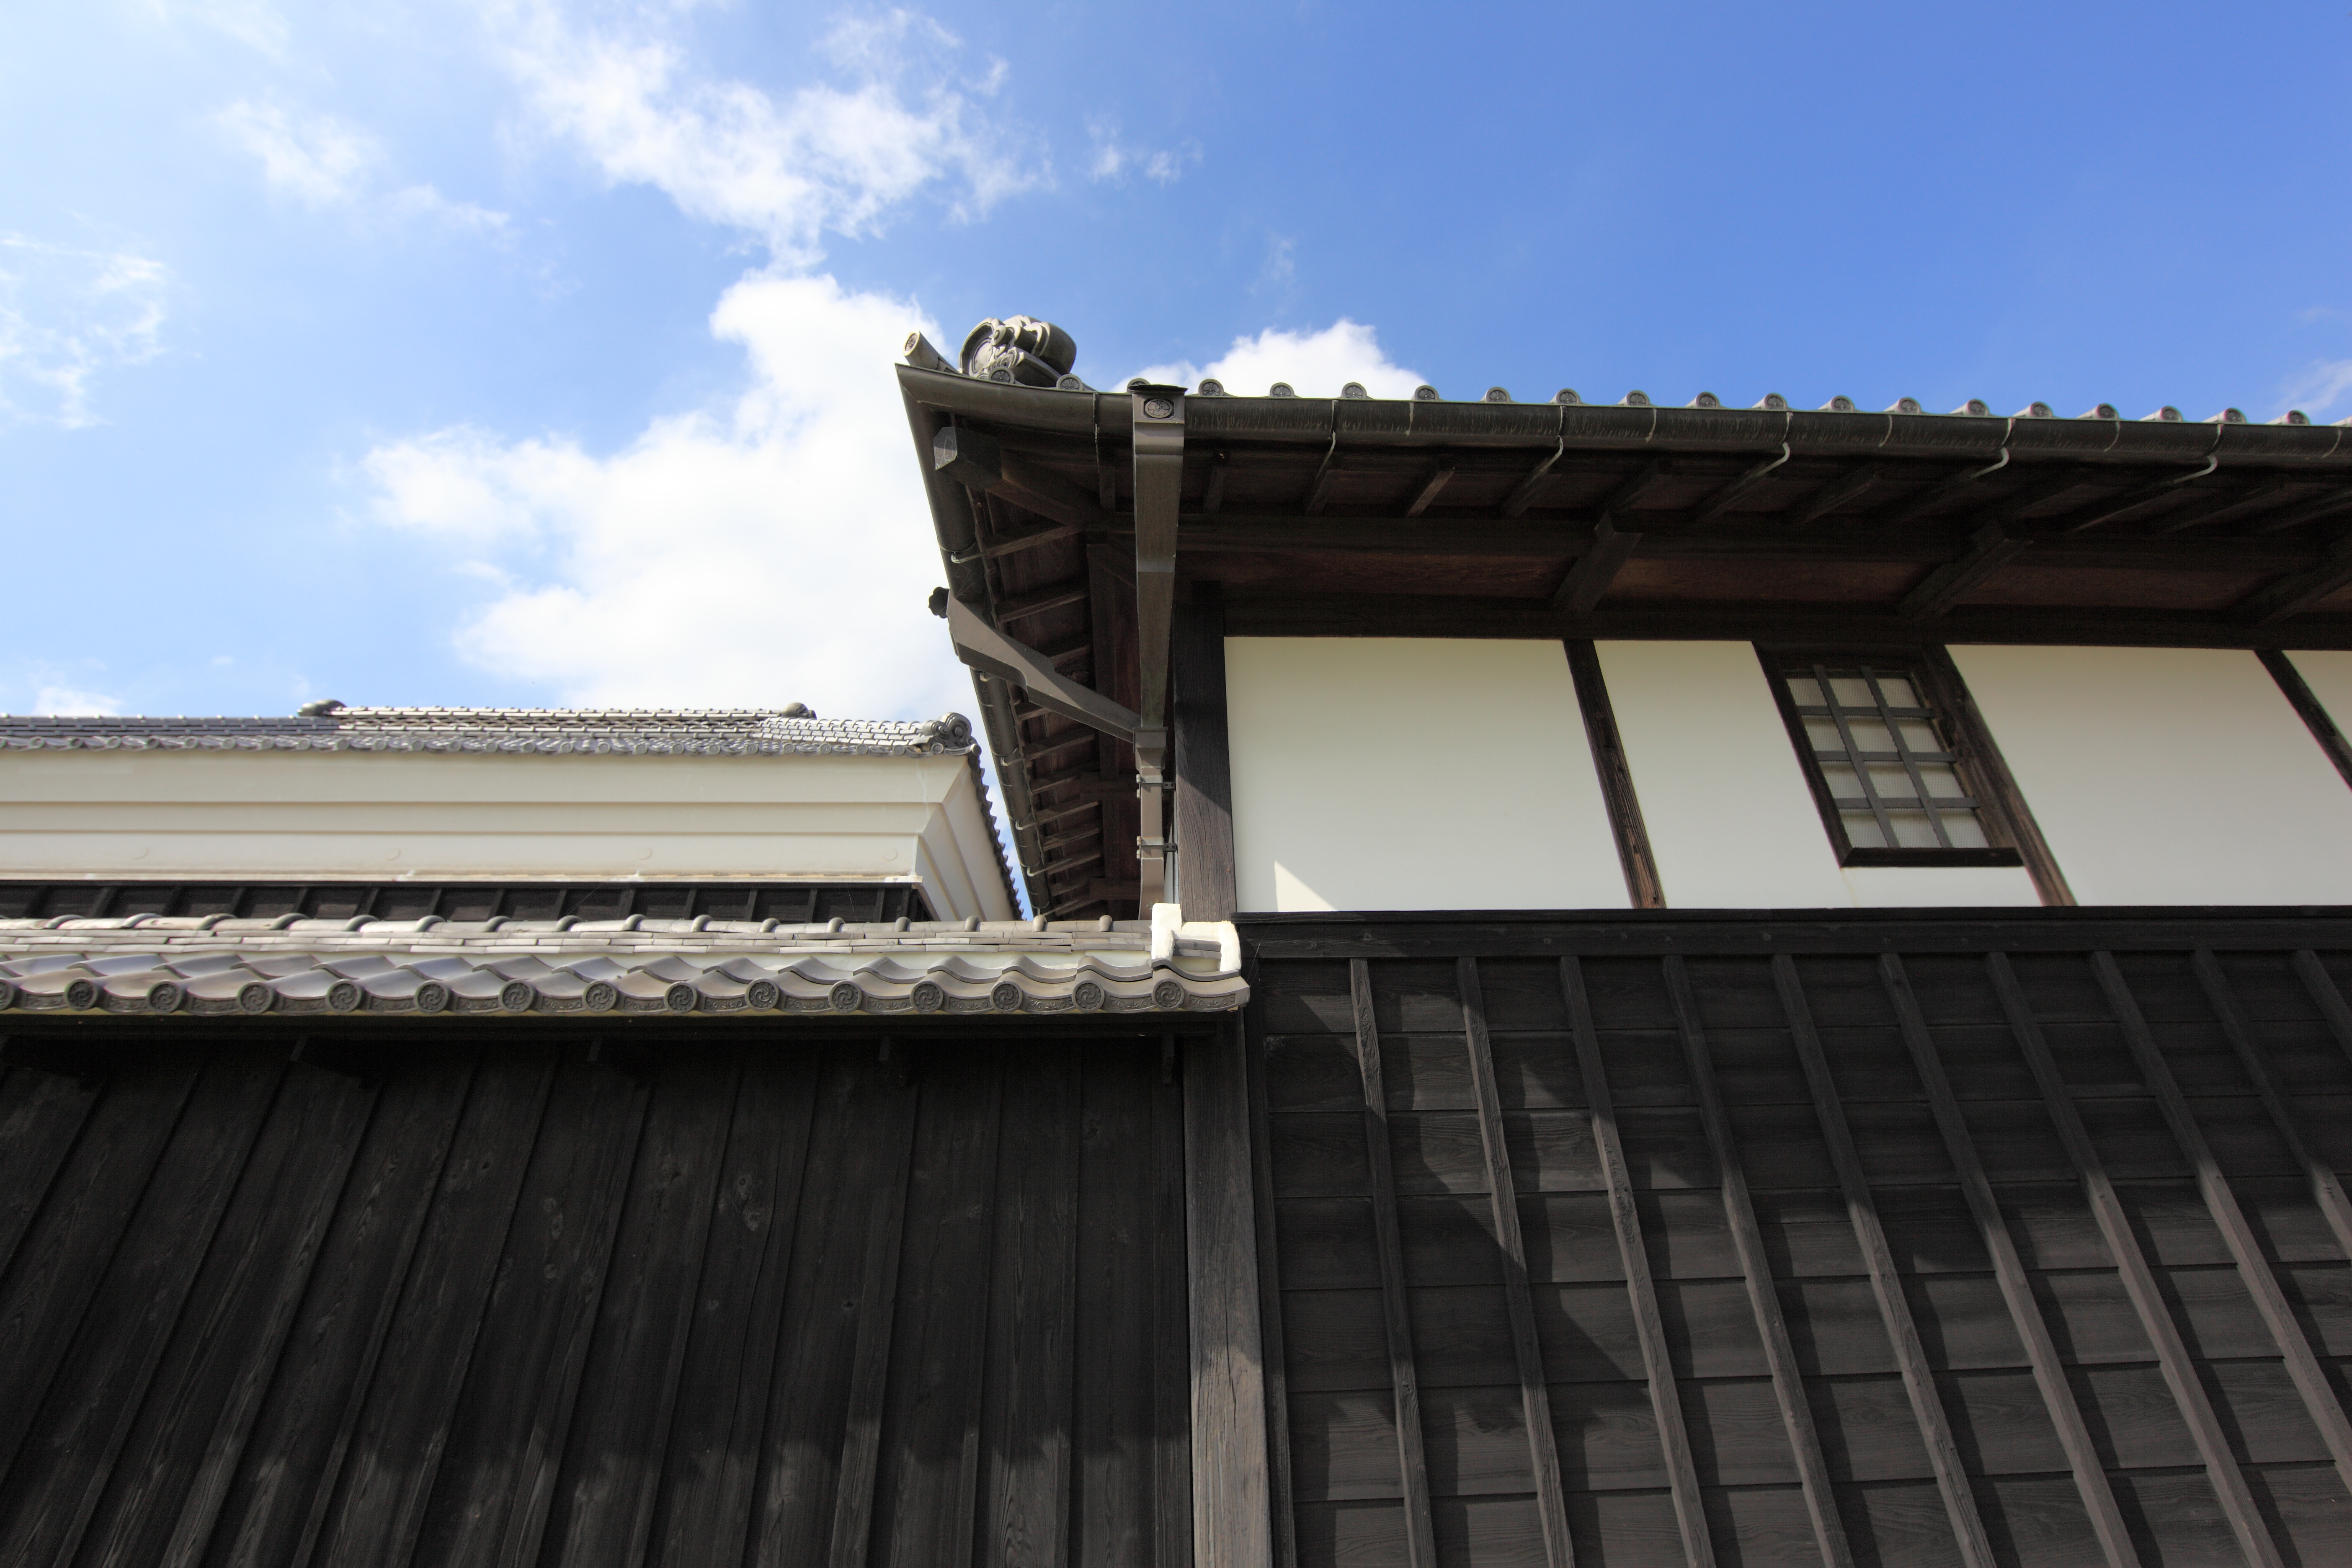
architecture, structure, wood, house, roof, home, wall, high, ancient, facade, exterior, stadium, cool image, design, japanese, 5d, style, hires, markii, traditional, hi, res, resolution, chiba, kashiwa, yoshidafamily, daylighting, outdoor structure